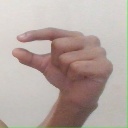
अक्षर: ग